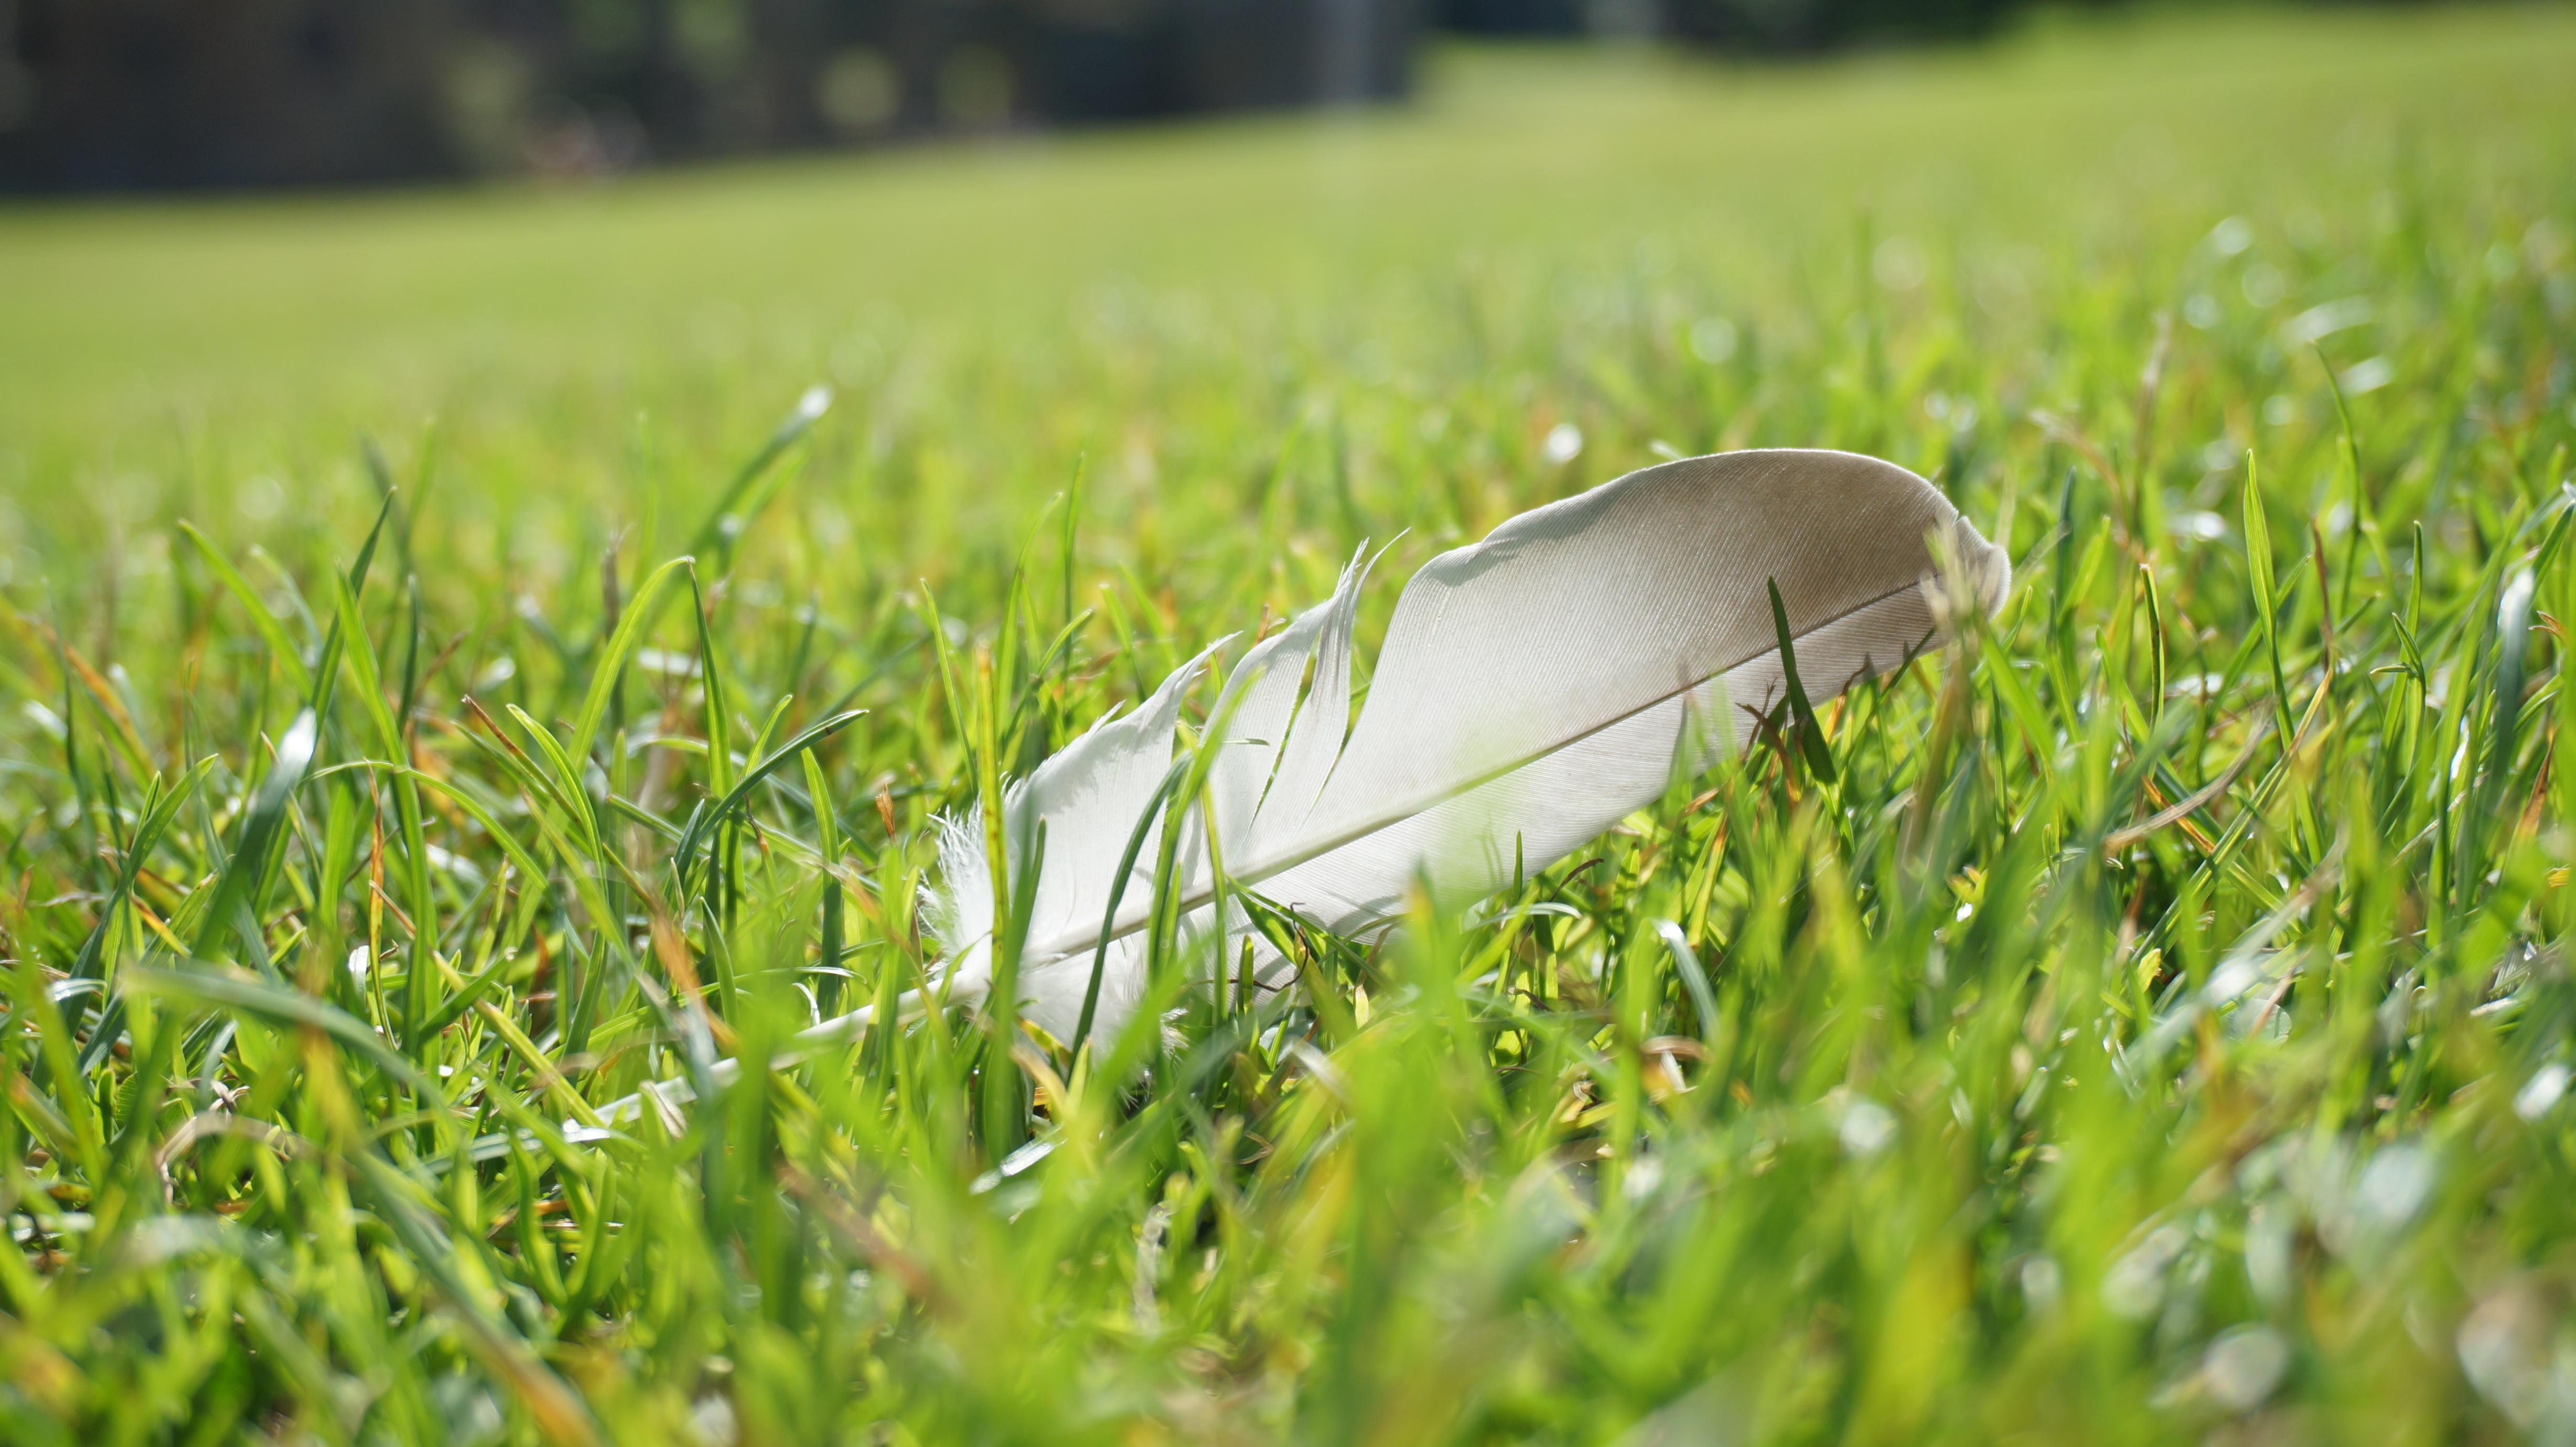
water, nature, grass, plant, field, lawn, meadow, sunlight, leaf, flower, green, agriculture, feather, golf club, grassland, macro photography, goose feather, grass family